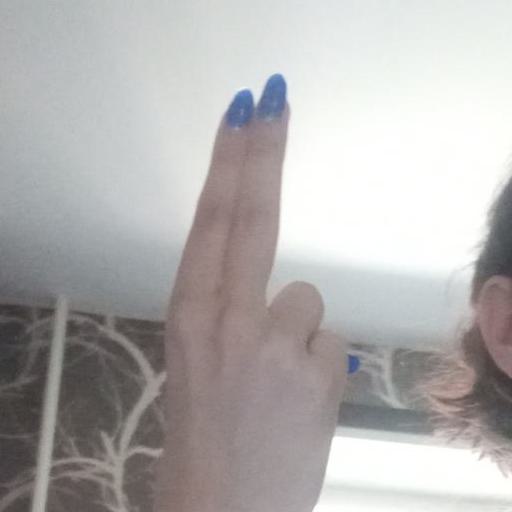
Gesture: two_up_inverted